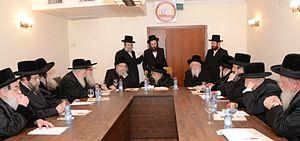
Agoudat Israel est un parti politique juif fondé en 1912 à Katowice comme bras politique du judaïsme orthodoxe. Il existe aujourd’hui en tant que parti politique en Israël, mais aussi au niveau international sous la dénomination World Agudath Israel Federation.